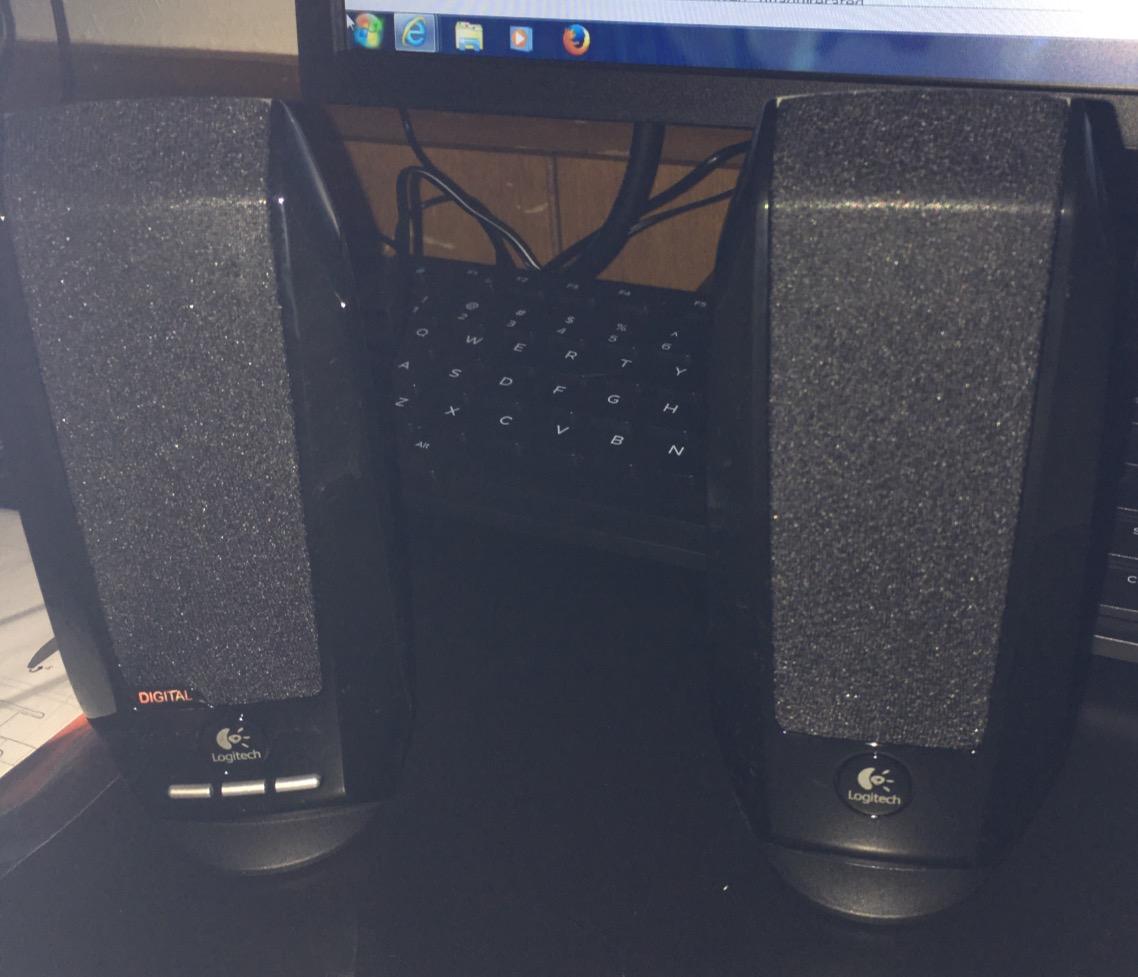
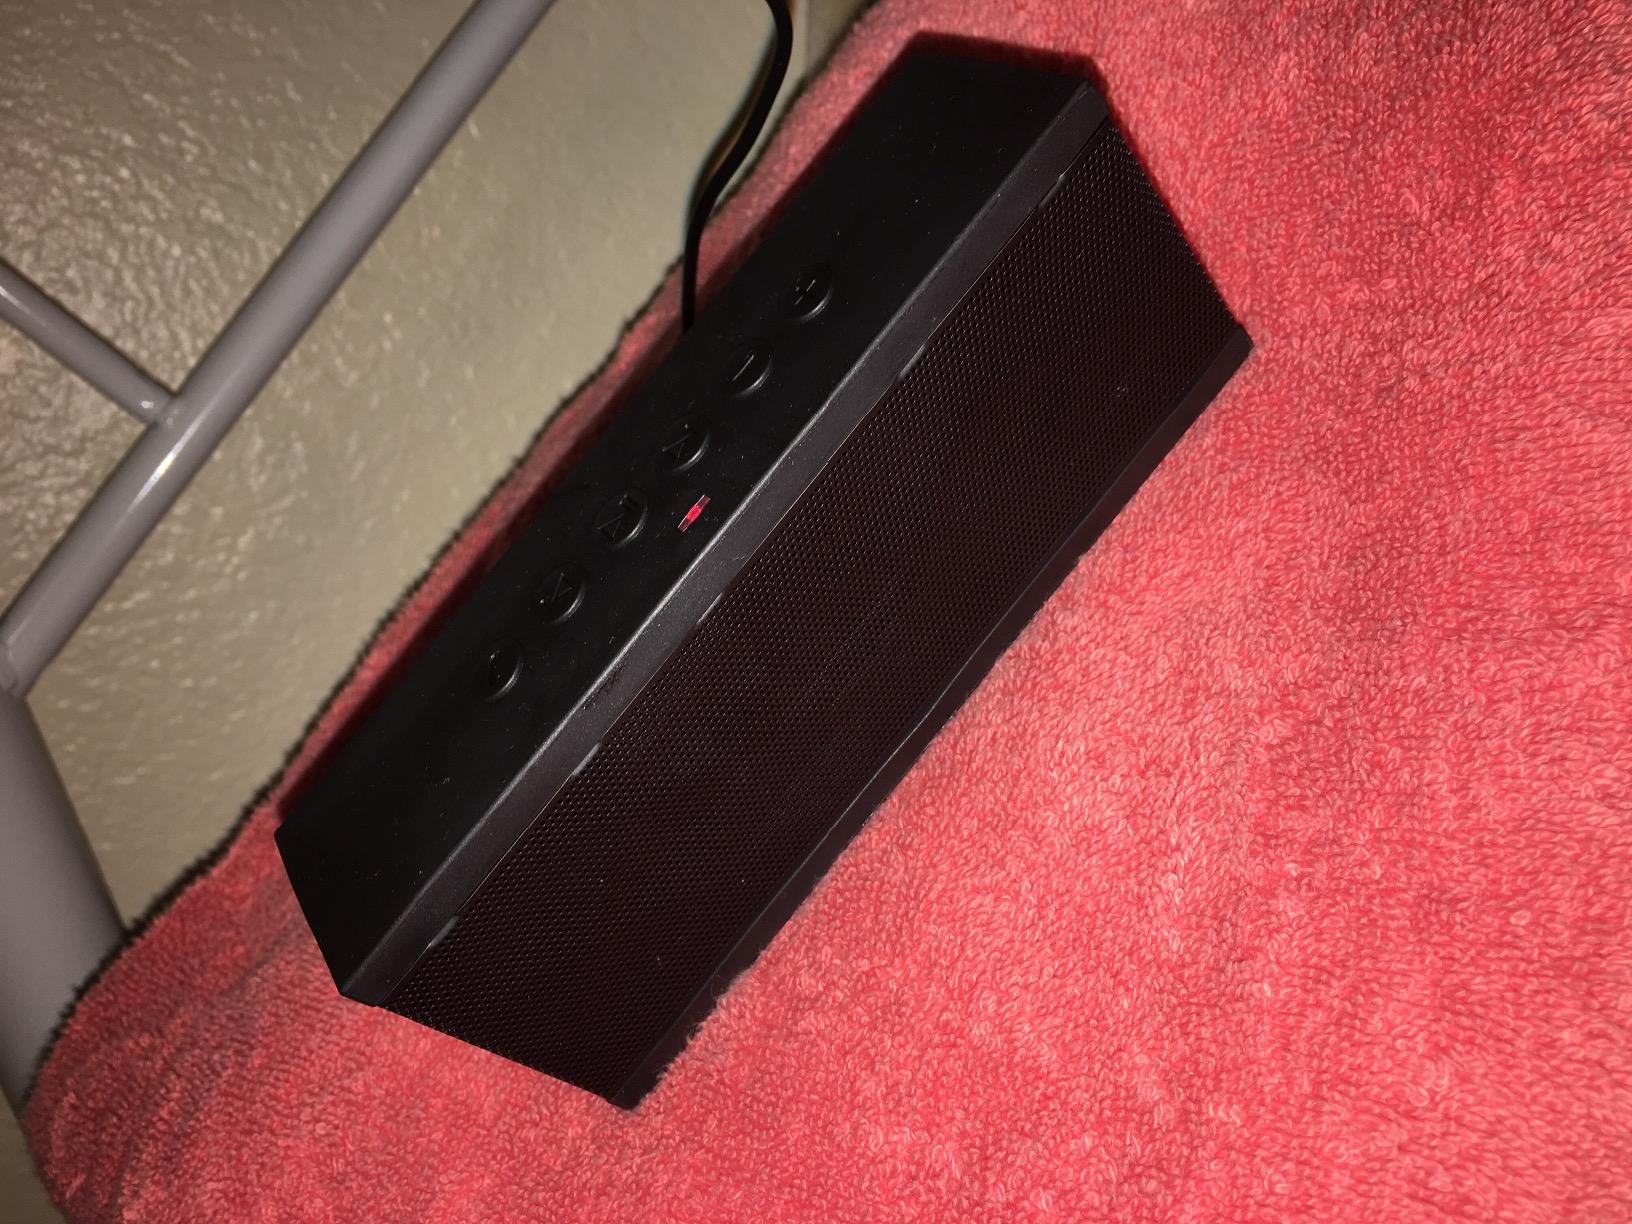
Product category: speaker
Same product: no